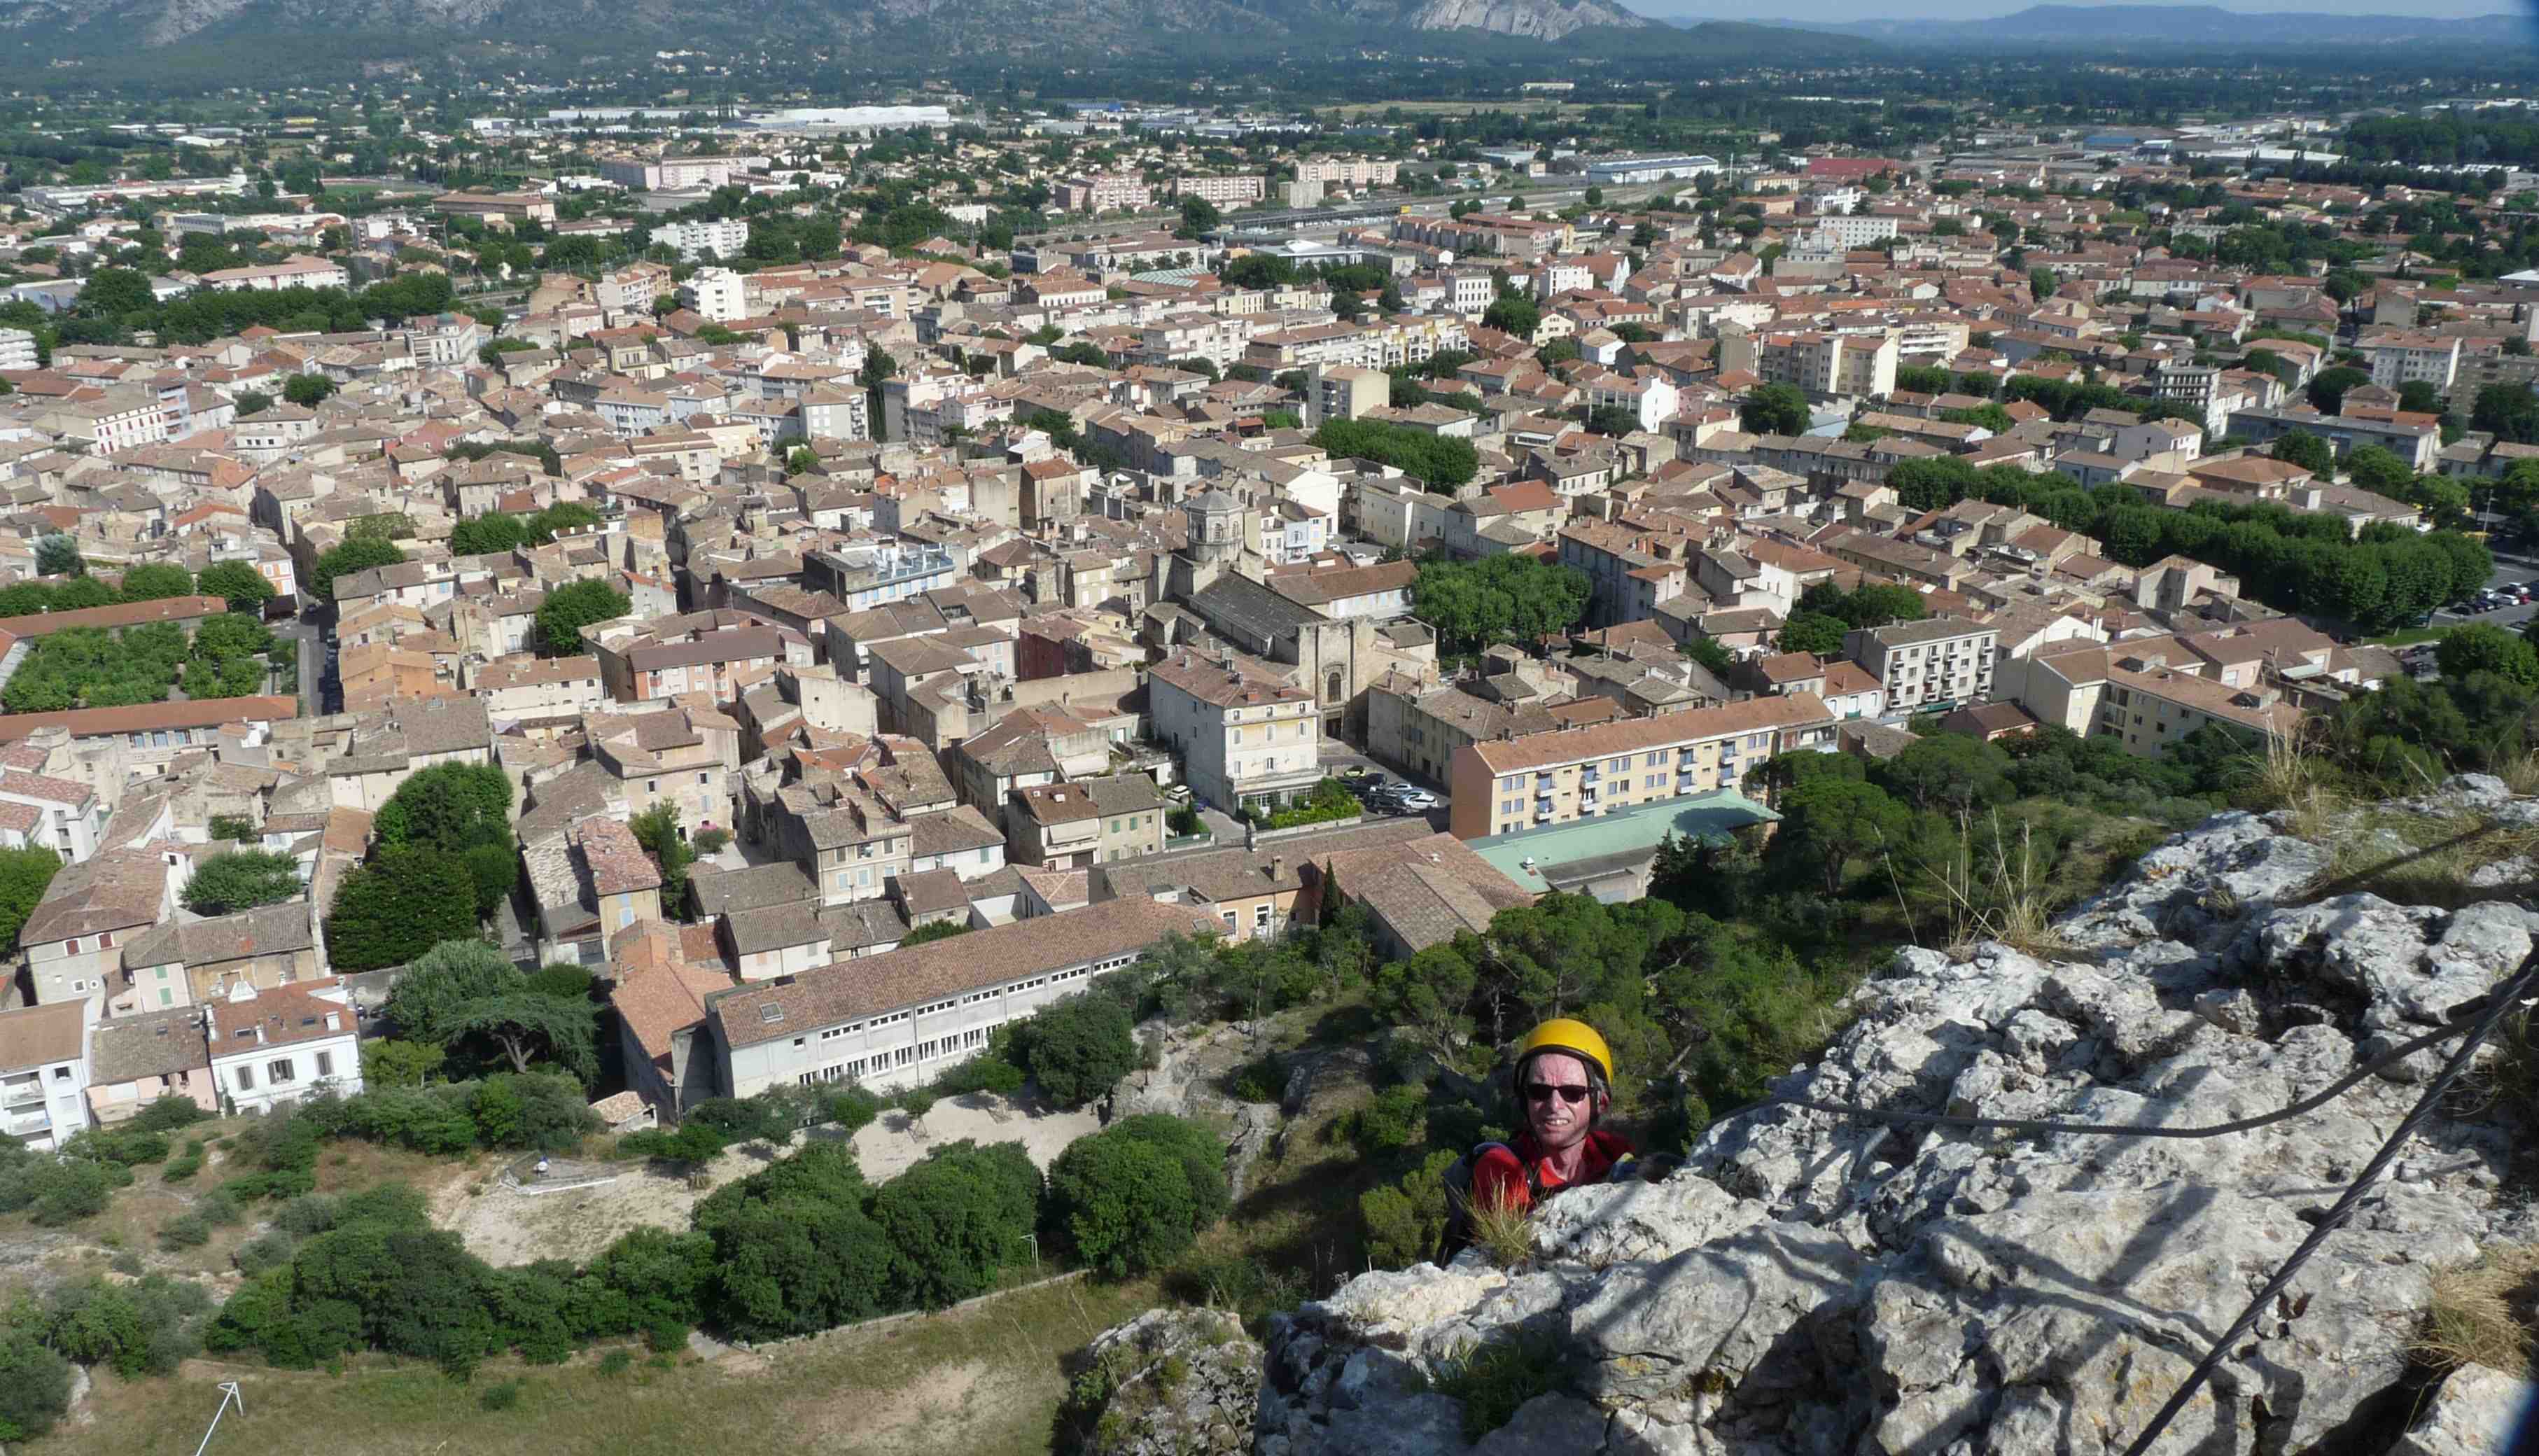
city, urban area, aerial photography, residential area, suburb, bird's eye view, metropolitan area, human settlement, neighbourhood, cityscape, town, landmark, photography, urban design, landscape, building, metropolis, tourism, skyline, village, panorama